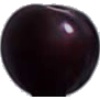
Label: Cherry Wax Black 1